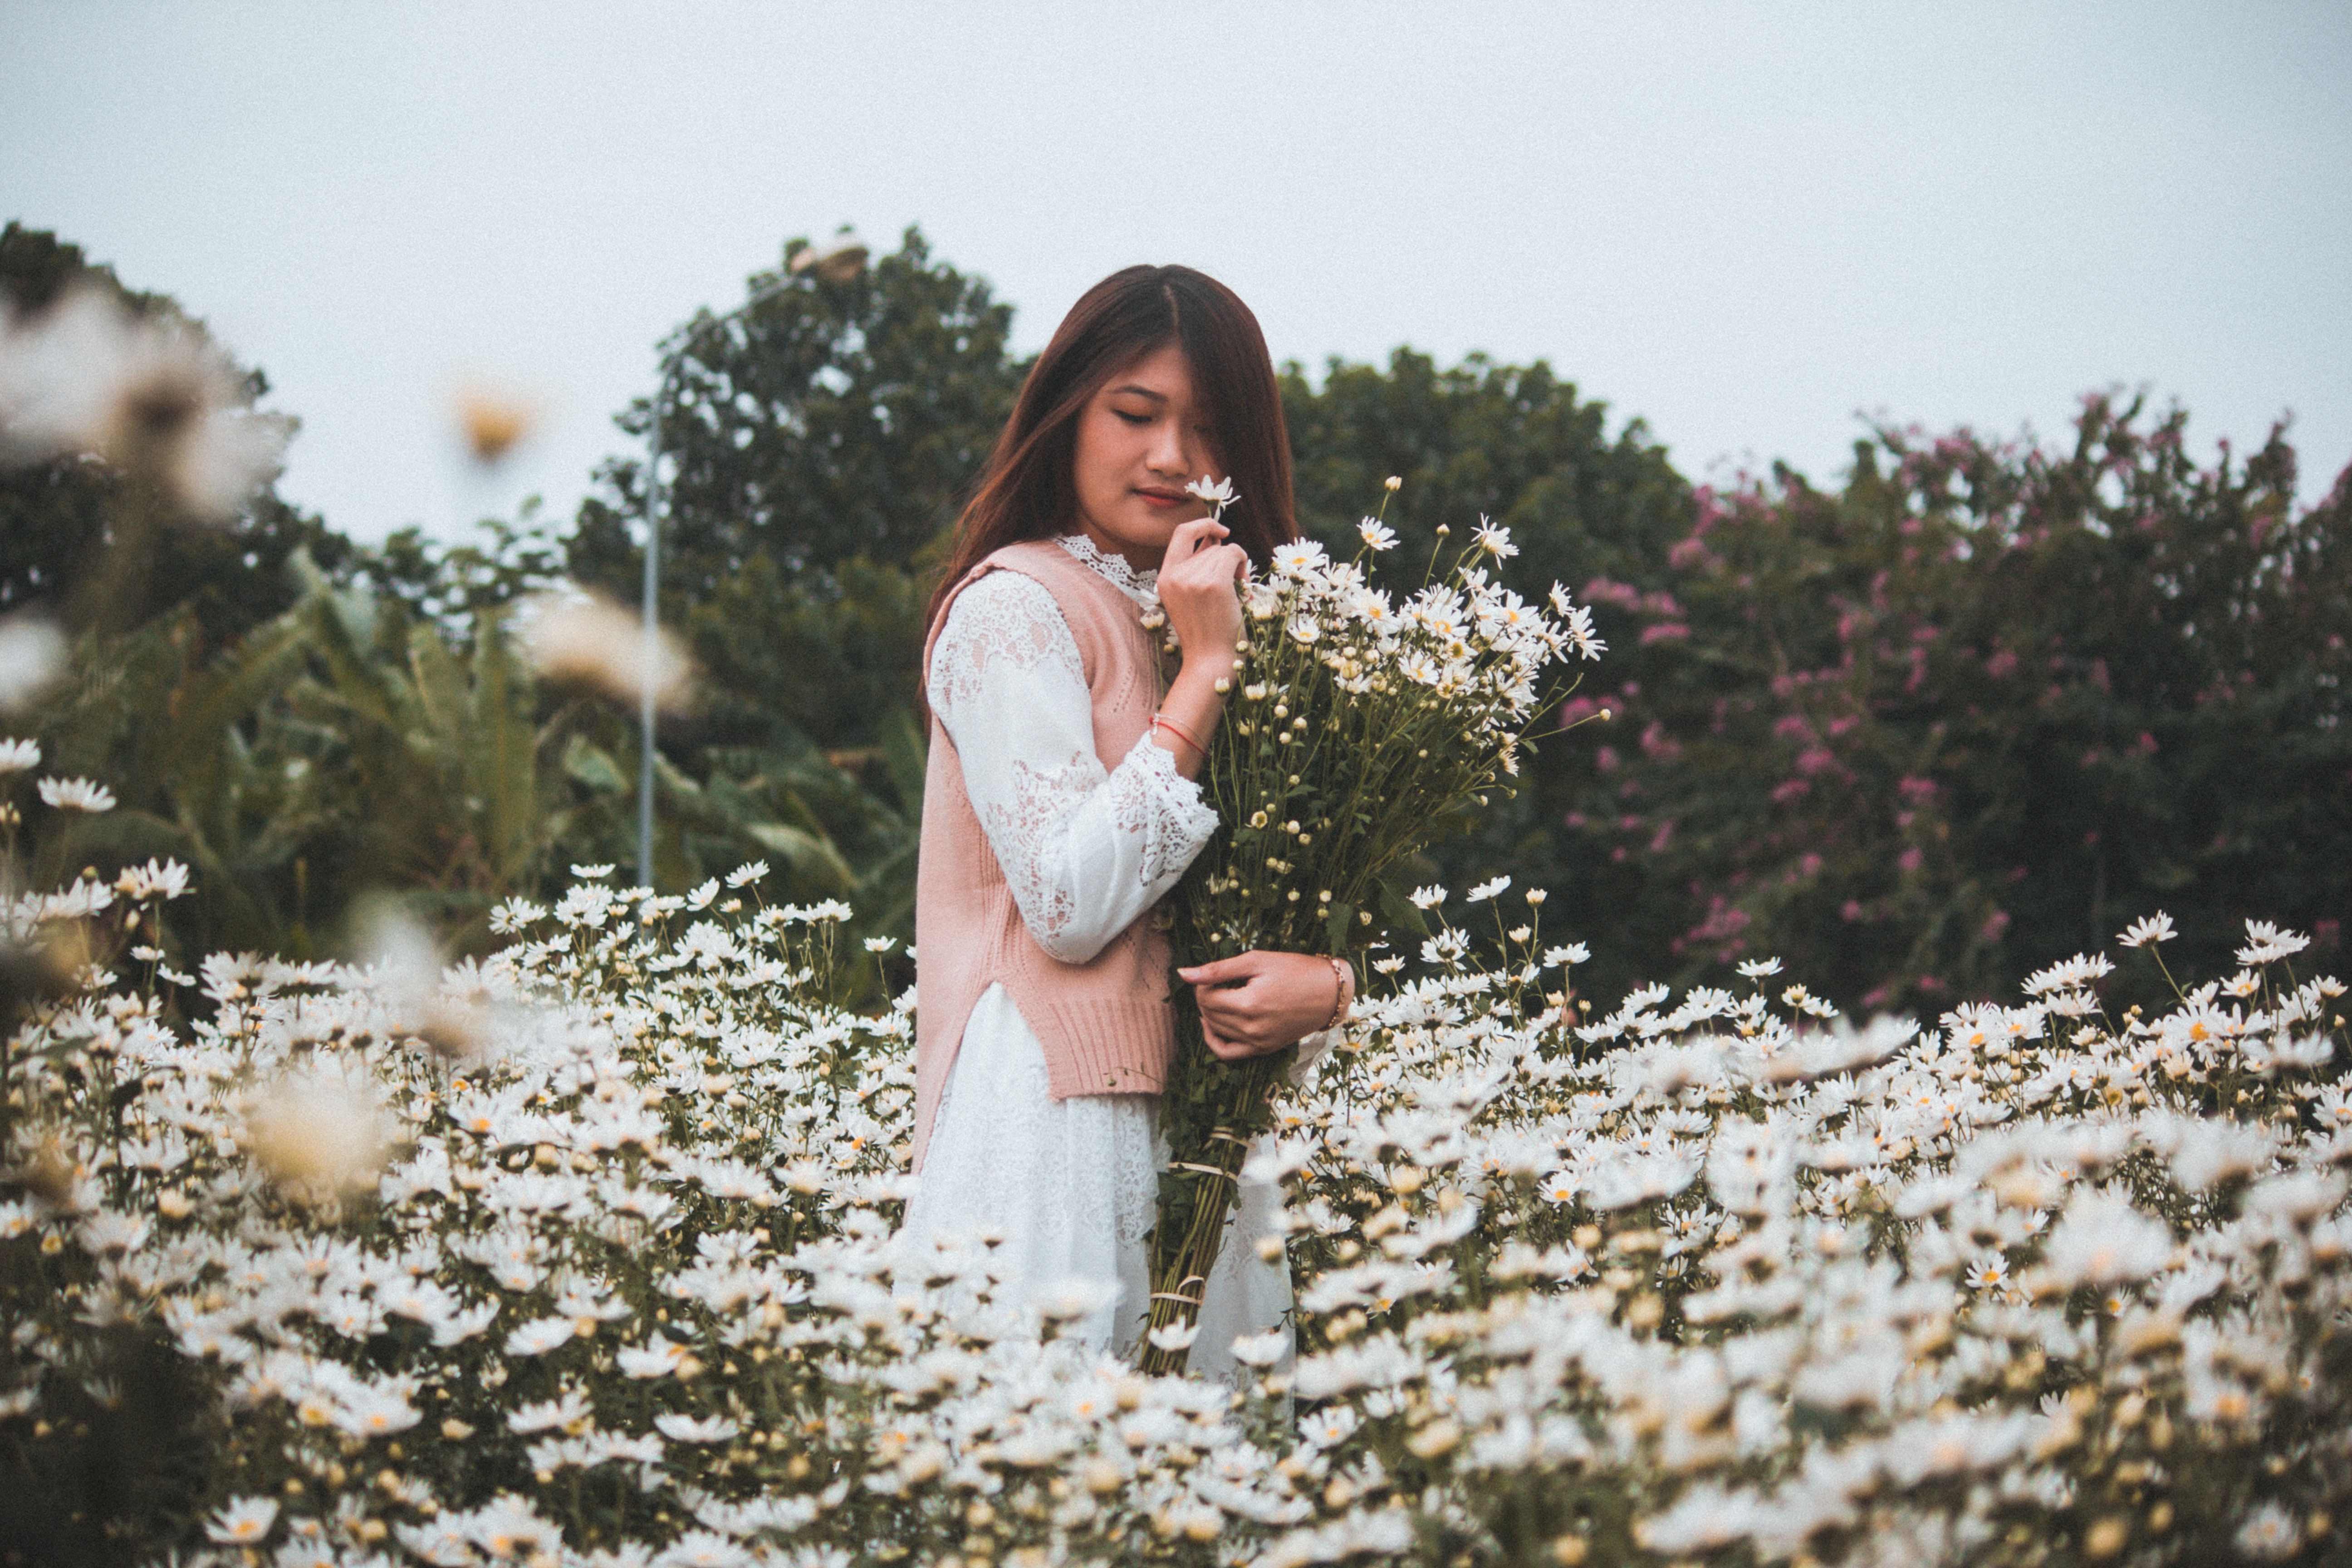
People in nature, photograph, white, beauty, skin, grass, yellow, spring, photography, sky, dress, pink, leaf, tree, summer, botany, flower, plant, photo shoot, brown hair, sunlight, long hair, wildflower, happy, winter, portrait photography, blossom, black hair, grassland